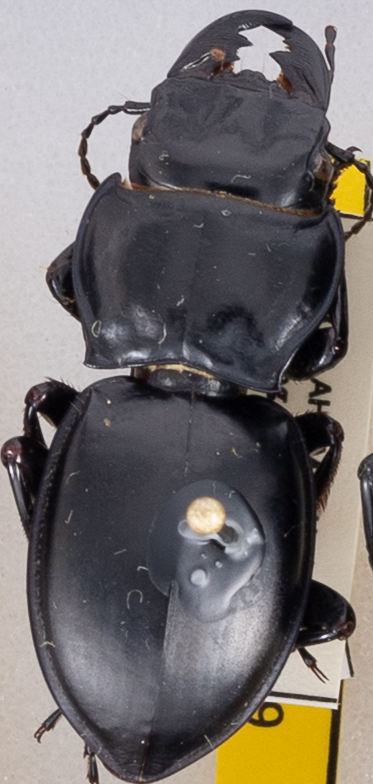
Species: Pasimachus californicus
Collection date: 2022-06-29
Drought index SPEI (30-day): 0.24
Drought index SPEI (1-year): -1.13
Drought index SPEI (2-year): -0.9